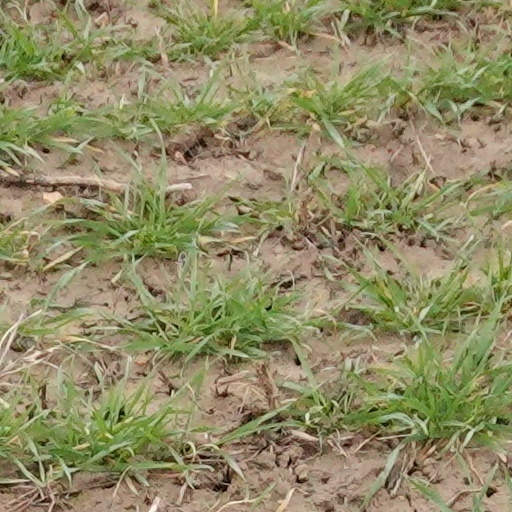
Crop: wheat